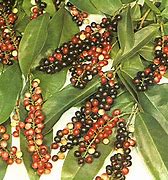
Label: others